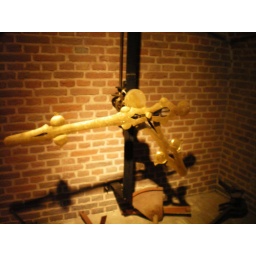
clock in tower in Amsterdam